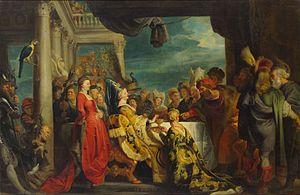
Rosemonde est une reine lombarde, épouse du roi Alboïn.